Montréal-Ouest

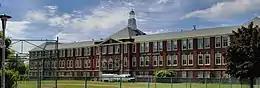
Royal West Academy, the highest rated English-language public school in Quebec.

Montreal West is notable for having Quebec's highest rated Anglophone public high school, Royal West Academy (ranked 39th overall in 2005 by the Fraser Institute). It also has two Anglophone elementary schools, Elizabeth Ballantyne Elementary School and Edinburgh Elementary School which offers French immersion. These schools are part of the English Montreal School Board.